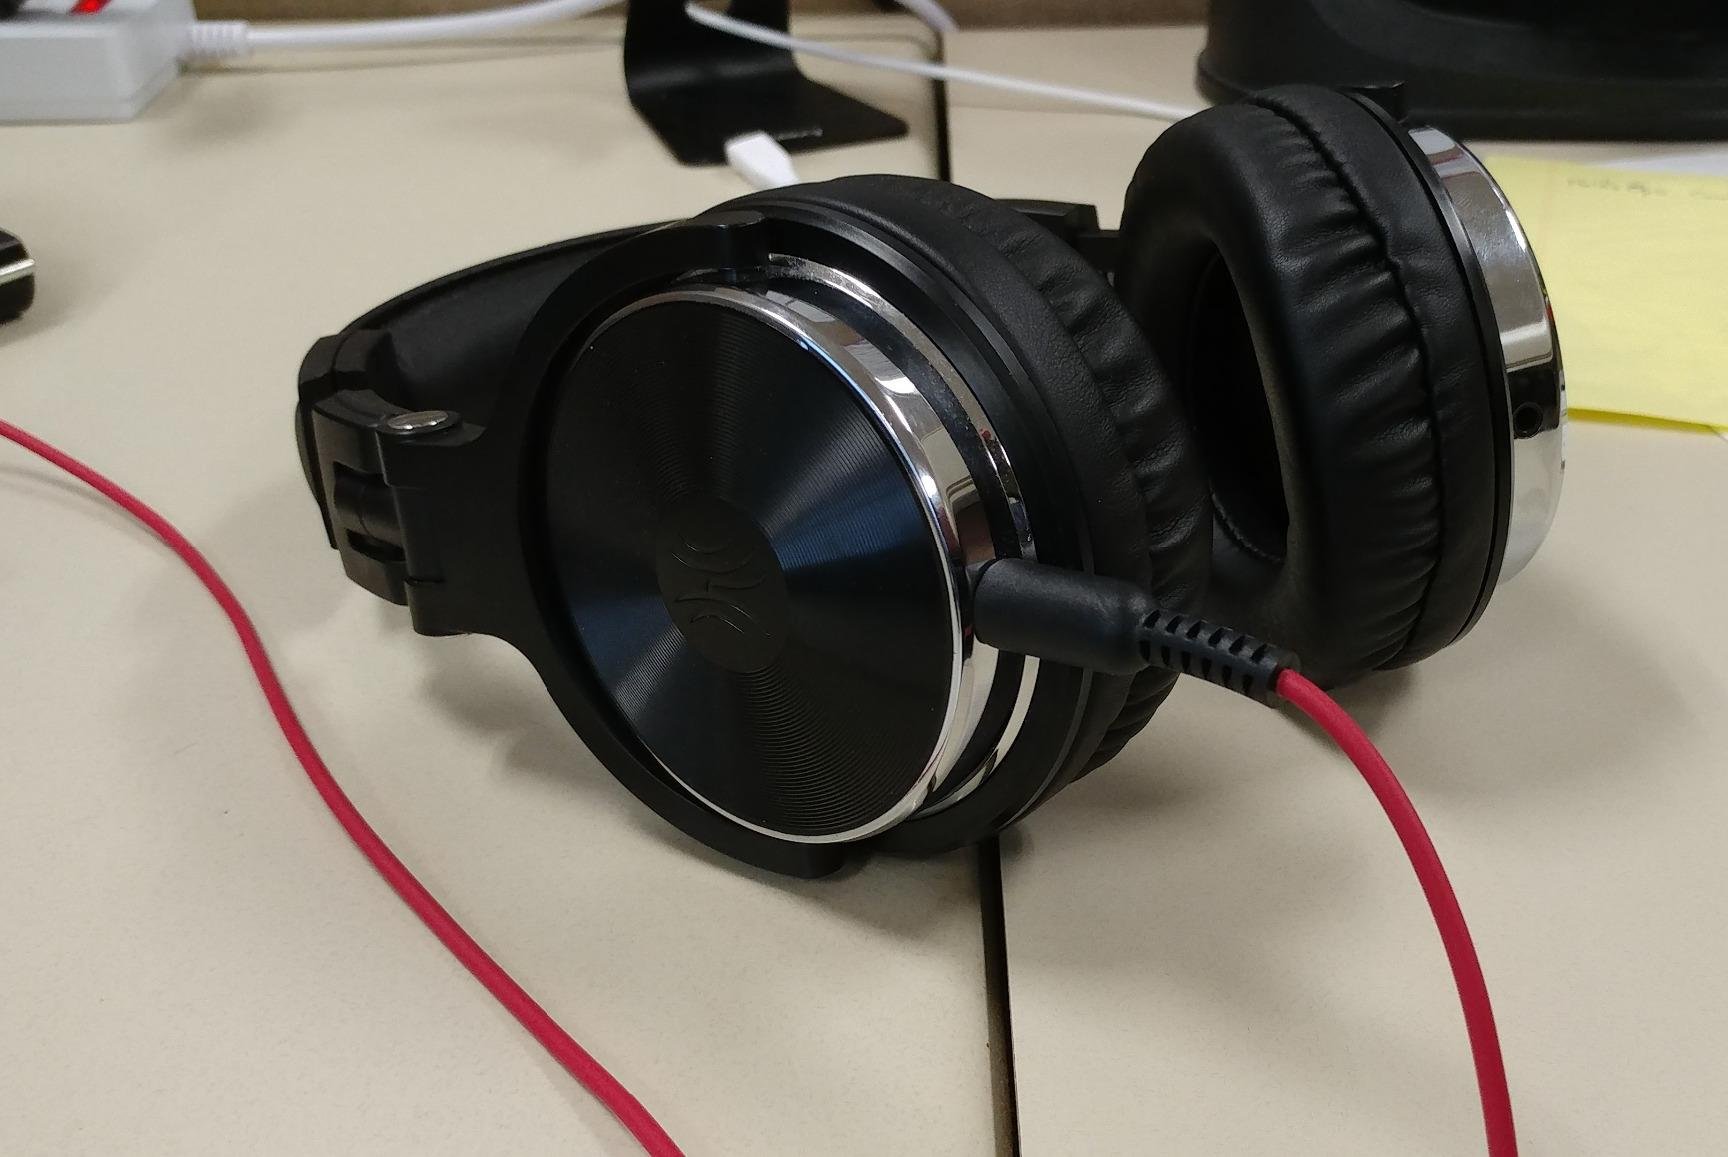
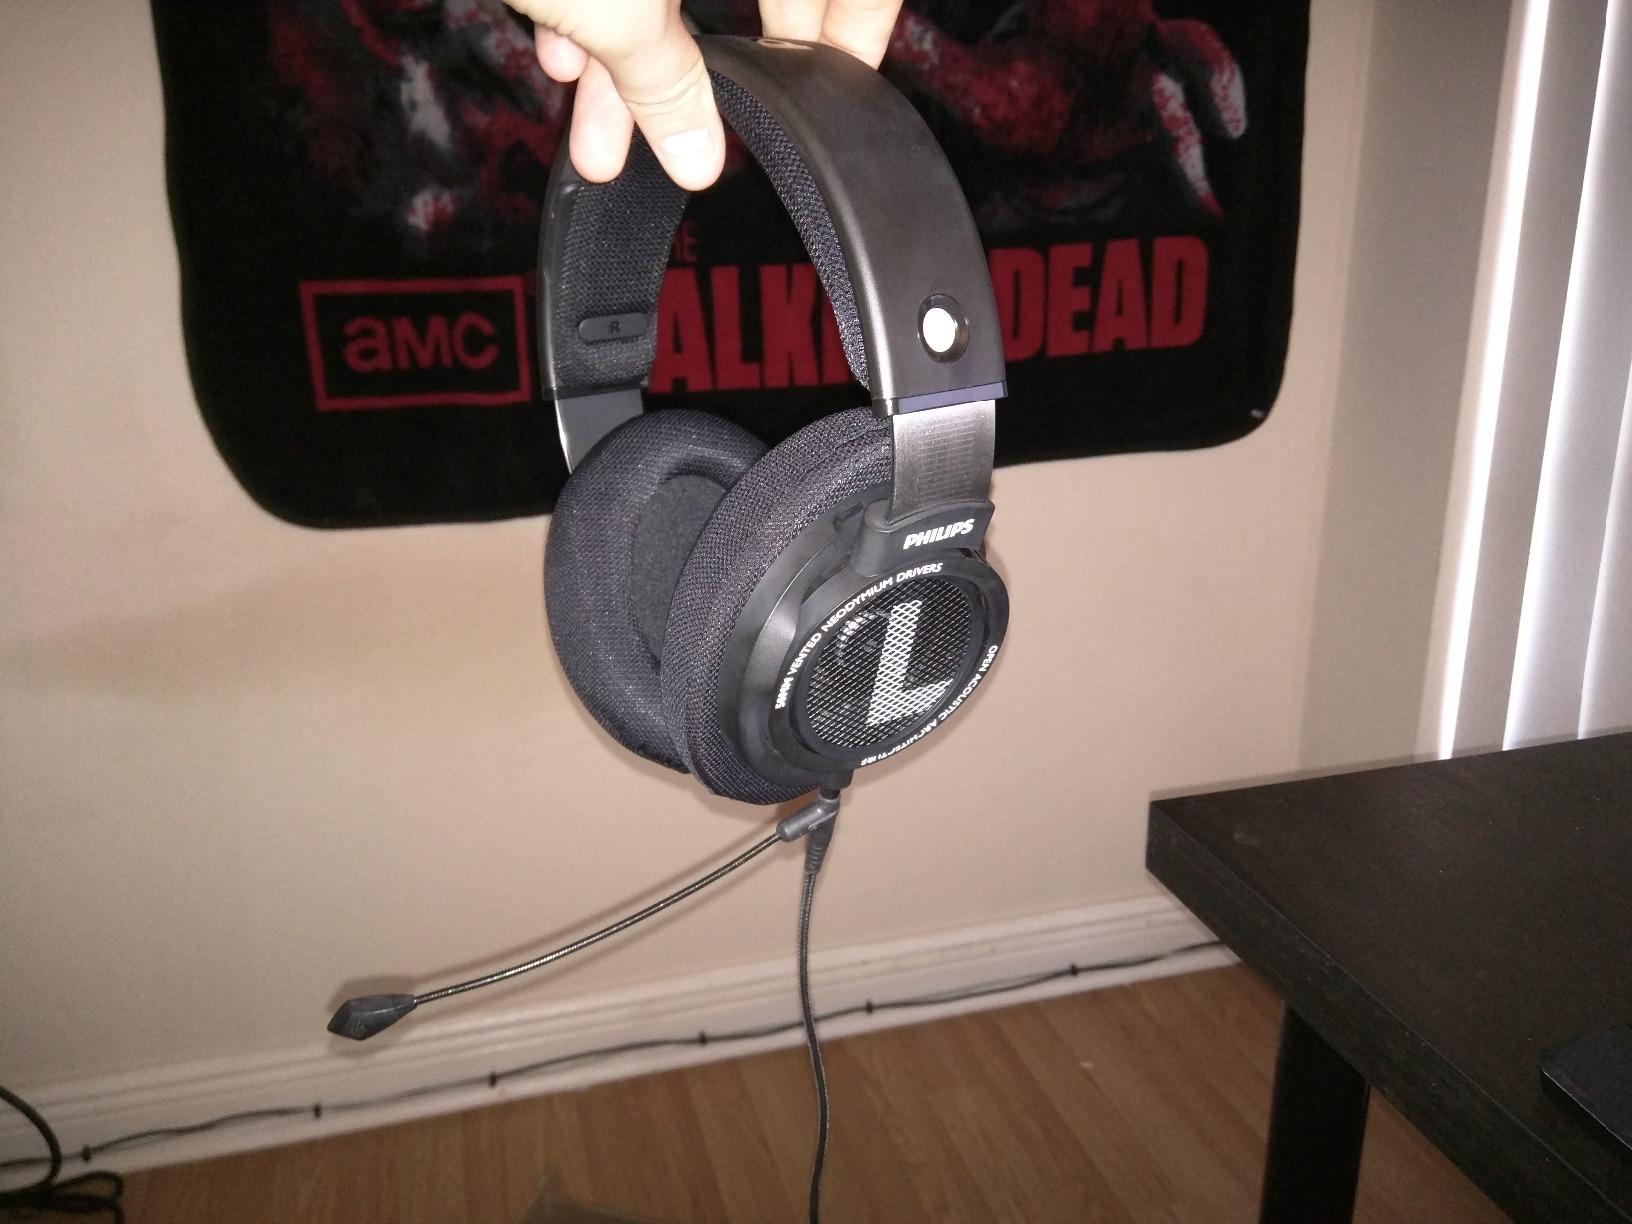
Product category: headphones
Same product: no